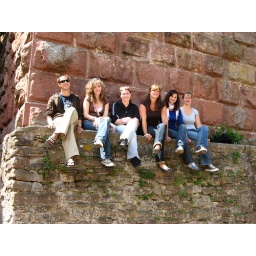
Members of our group sitting on a ledge at the base of the tower (Bergfried) which was built in the 12th century.